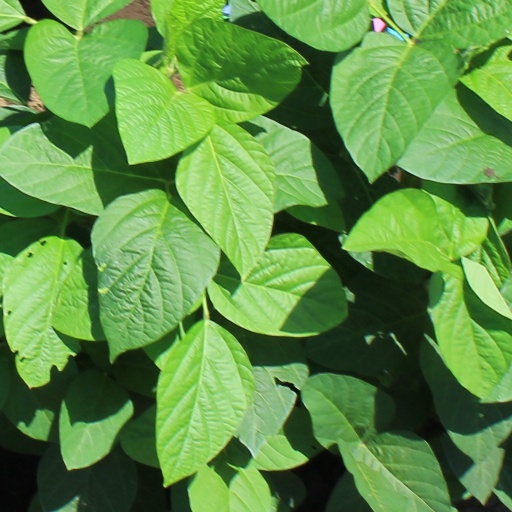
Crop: soybean